History of Providence, Rhode Island

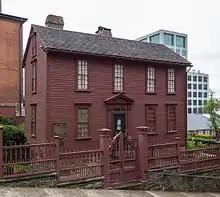
The Stephen Hopkins House is the oldest extant house in Providence

The Rhode Island city of Providence has a nearly 400-year history integral to that of the United States, including significance in the American Revolutionary War by providing leadership and fighting strength, quartering troops, and supplying goods to residents by circumventing the blockade of Newport. The city is also noted for the first bloodshed of the American Revolution in the "Gaspée" Affair. Additionally, Providence is notable for economic shifts, moving from trading to manufacturing. The decline of manufacturing devastated the city during the Great Depression, but the city eventually attained economic recovery through investment of public funds.